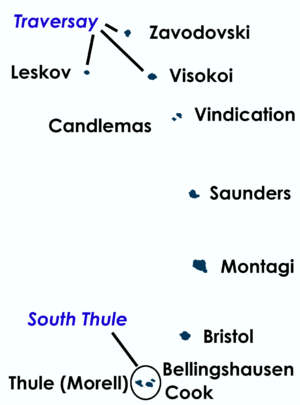
La Géorgie du Sud-et-les îles Sandwich du Sud est un territoire britannique d'outre-mer situé dans le Sud de l'océan Atlantique. Il est composé de l'île de Géorgie du Sud et des îlots proches ainsi que de l'archipel des îles Sandwich du Sud. Administré depuis les îles Malouines situées au nord-ouest, le territoire est, comme ces dernières, revendiqué par l'Argentine.